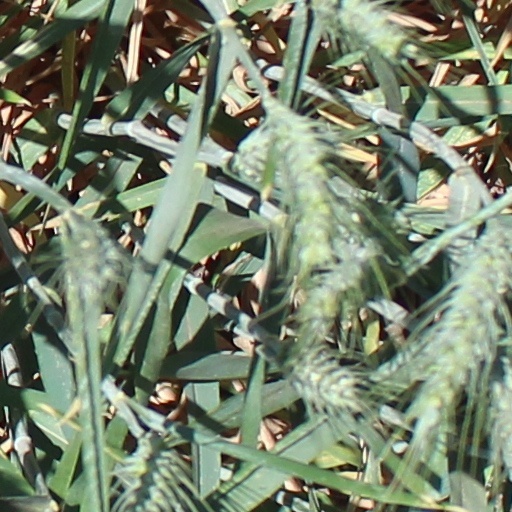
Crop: wheat